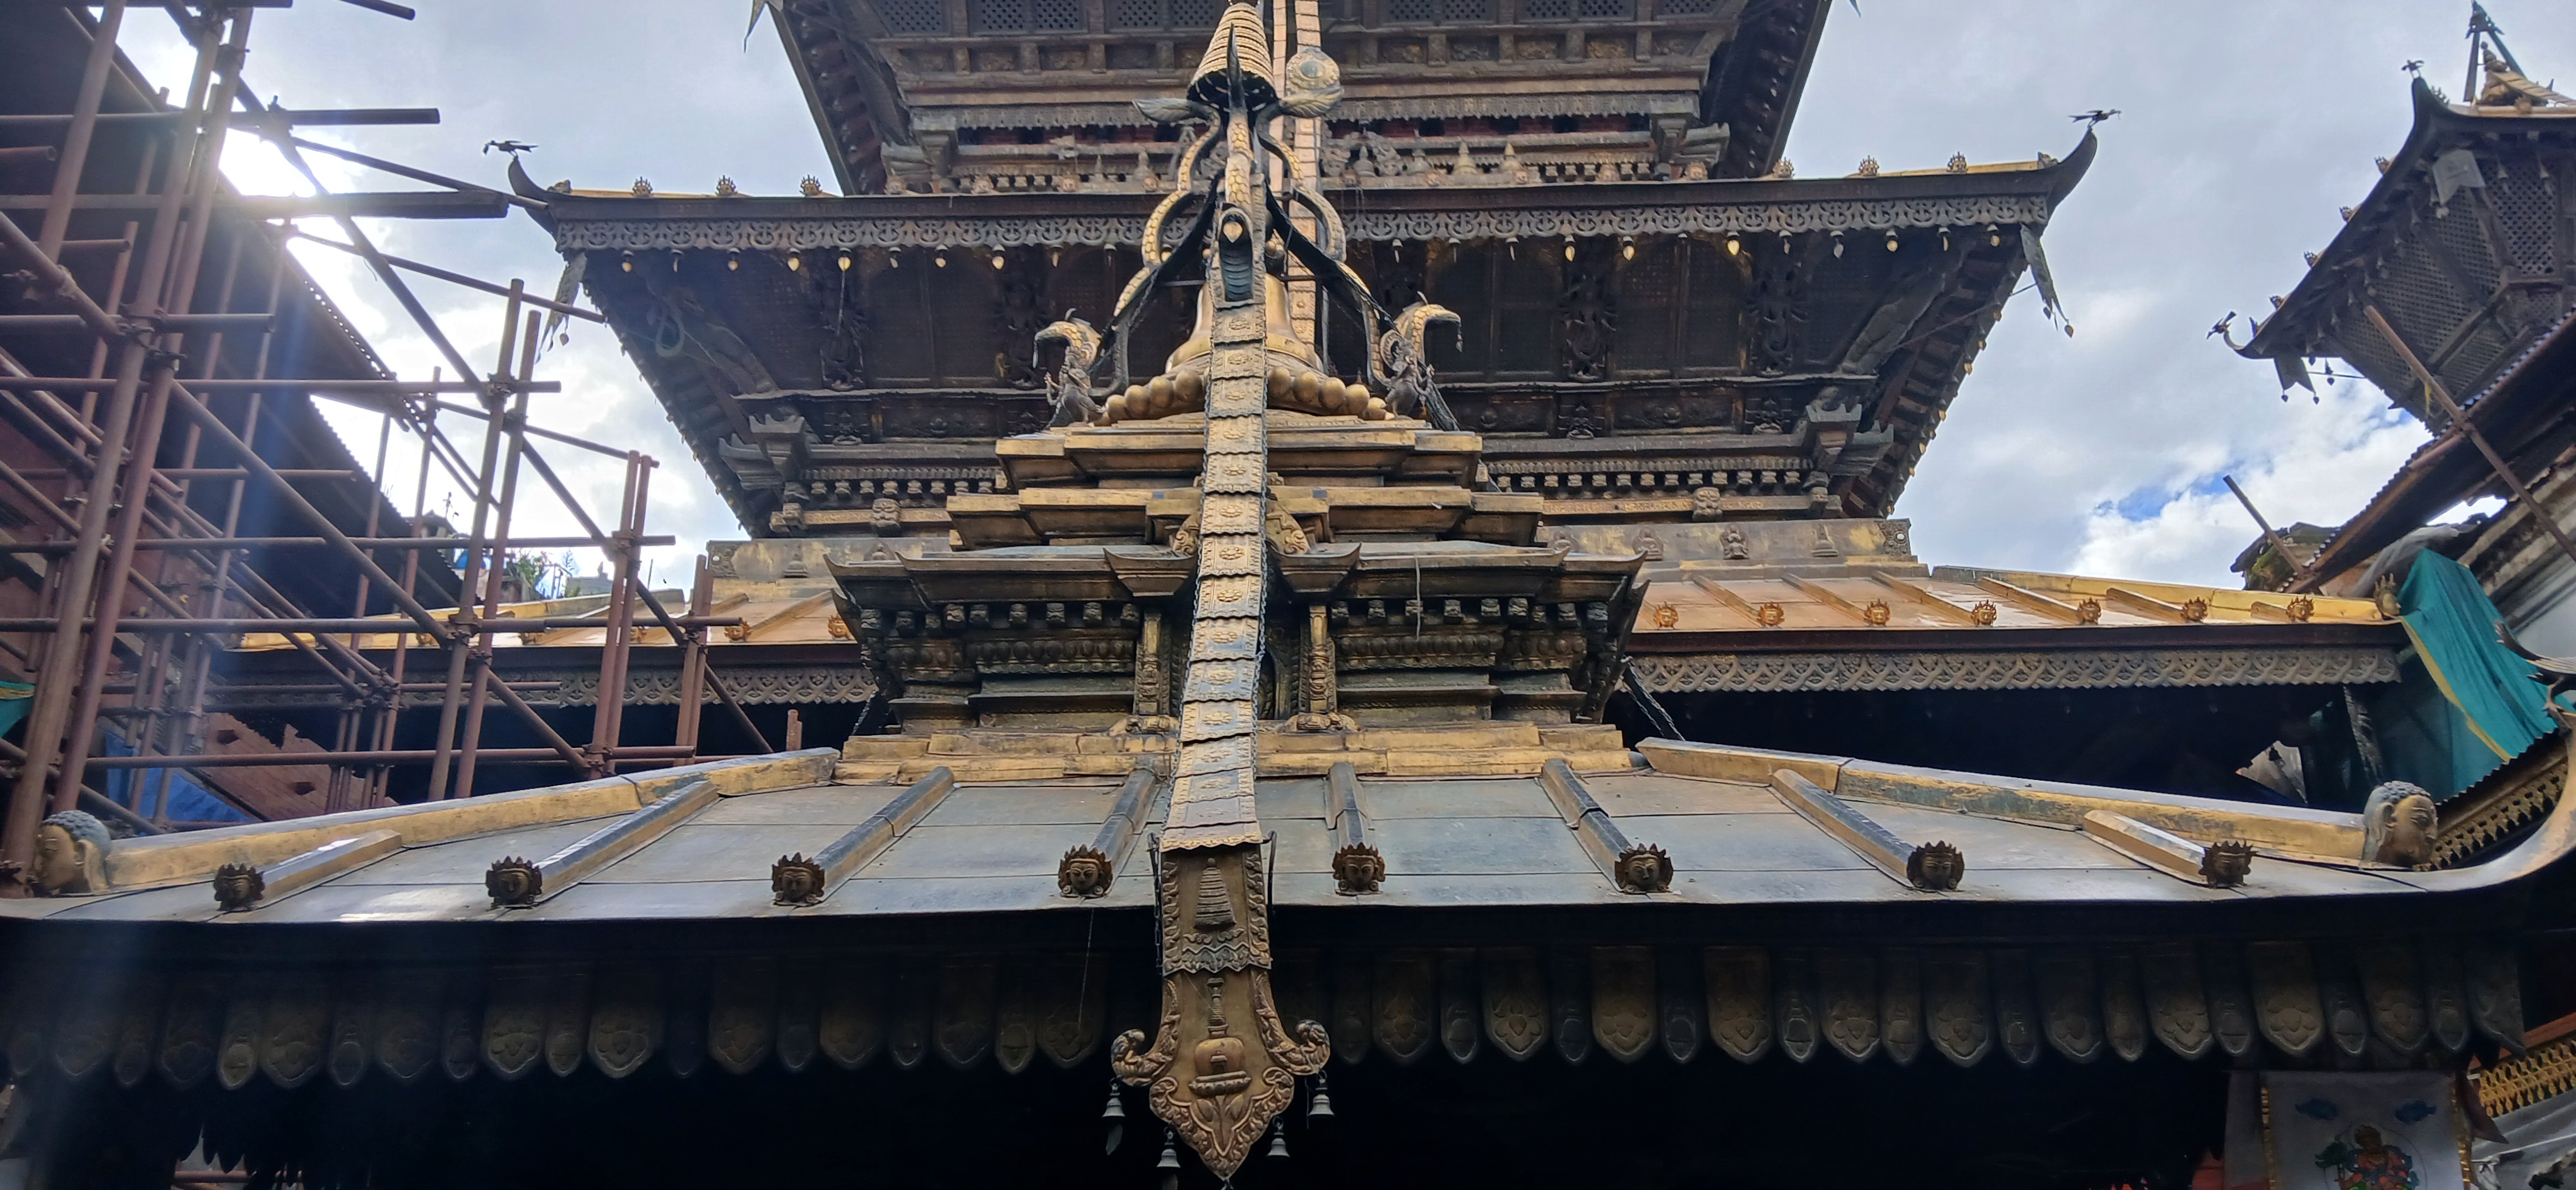
Heritage site: Hiranya_Varna_Mahavihar_Golden_Temple